Kay Sage

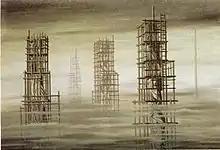
In "Tomorrow Is Never" of 1955, rudiments of architecture enclose suggestions of human forms within.

The relationship between Kay Sage and Yves Tanguy was as enigmatic as their art. At the same parties during which he banged his head against those of other men, Tanguy assaulted Sage verbally and sometimes physically, pushing her and sometimes even threatening her with a knife. Sage, according to friends' accounts, made no response to her husband's aggression except to try to persuade him to go home. Friends also said that Tanguy did not like Sage's painting and felt jealous of the fame that came to her. However contentious or abusive their relationship was, Sage was devastated by Tanguy's death. "Yves was my only friend who understood everything," she wrote to Jehan Mayoux, an old friend of Tanguy's, about a month after Tanguy's fatal stroke.